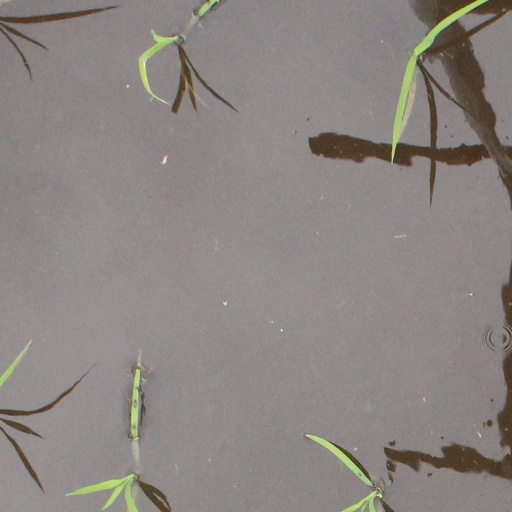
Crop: rice